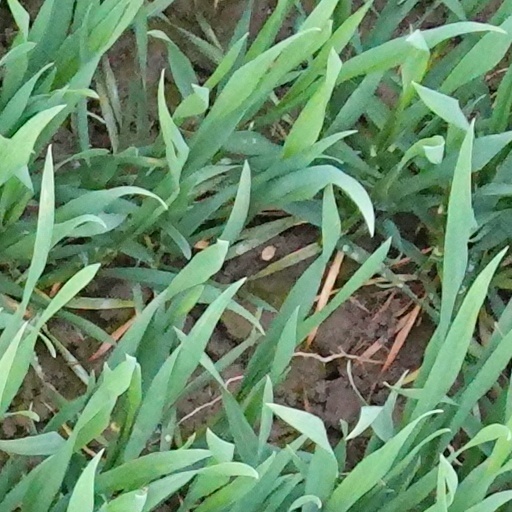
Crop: wheat